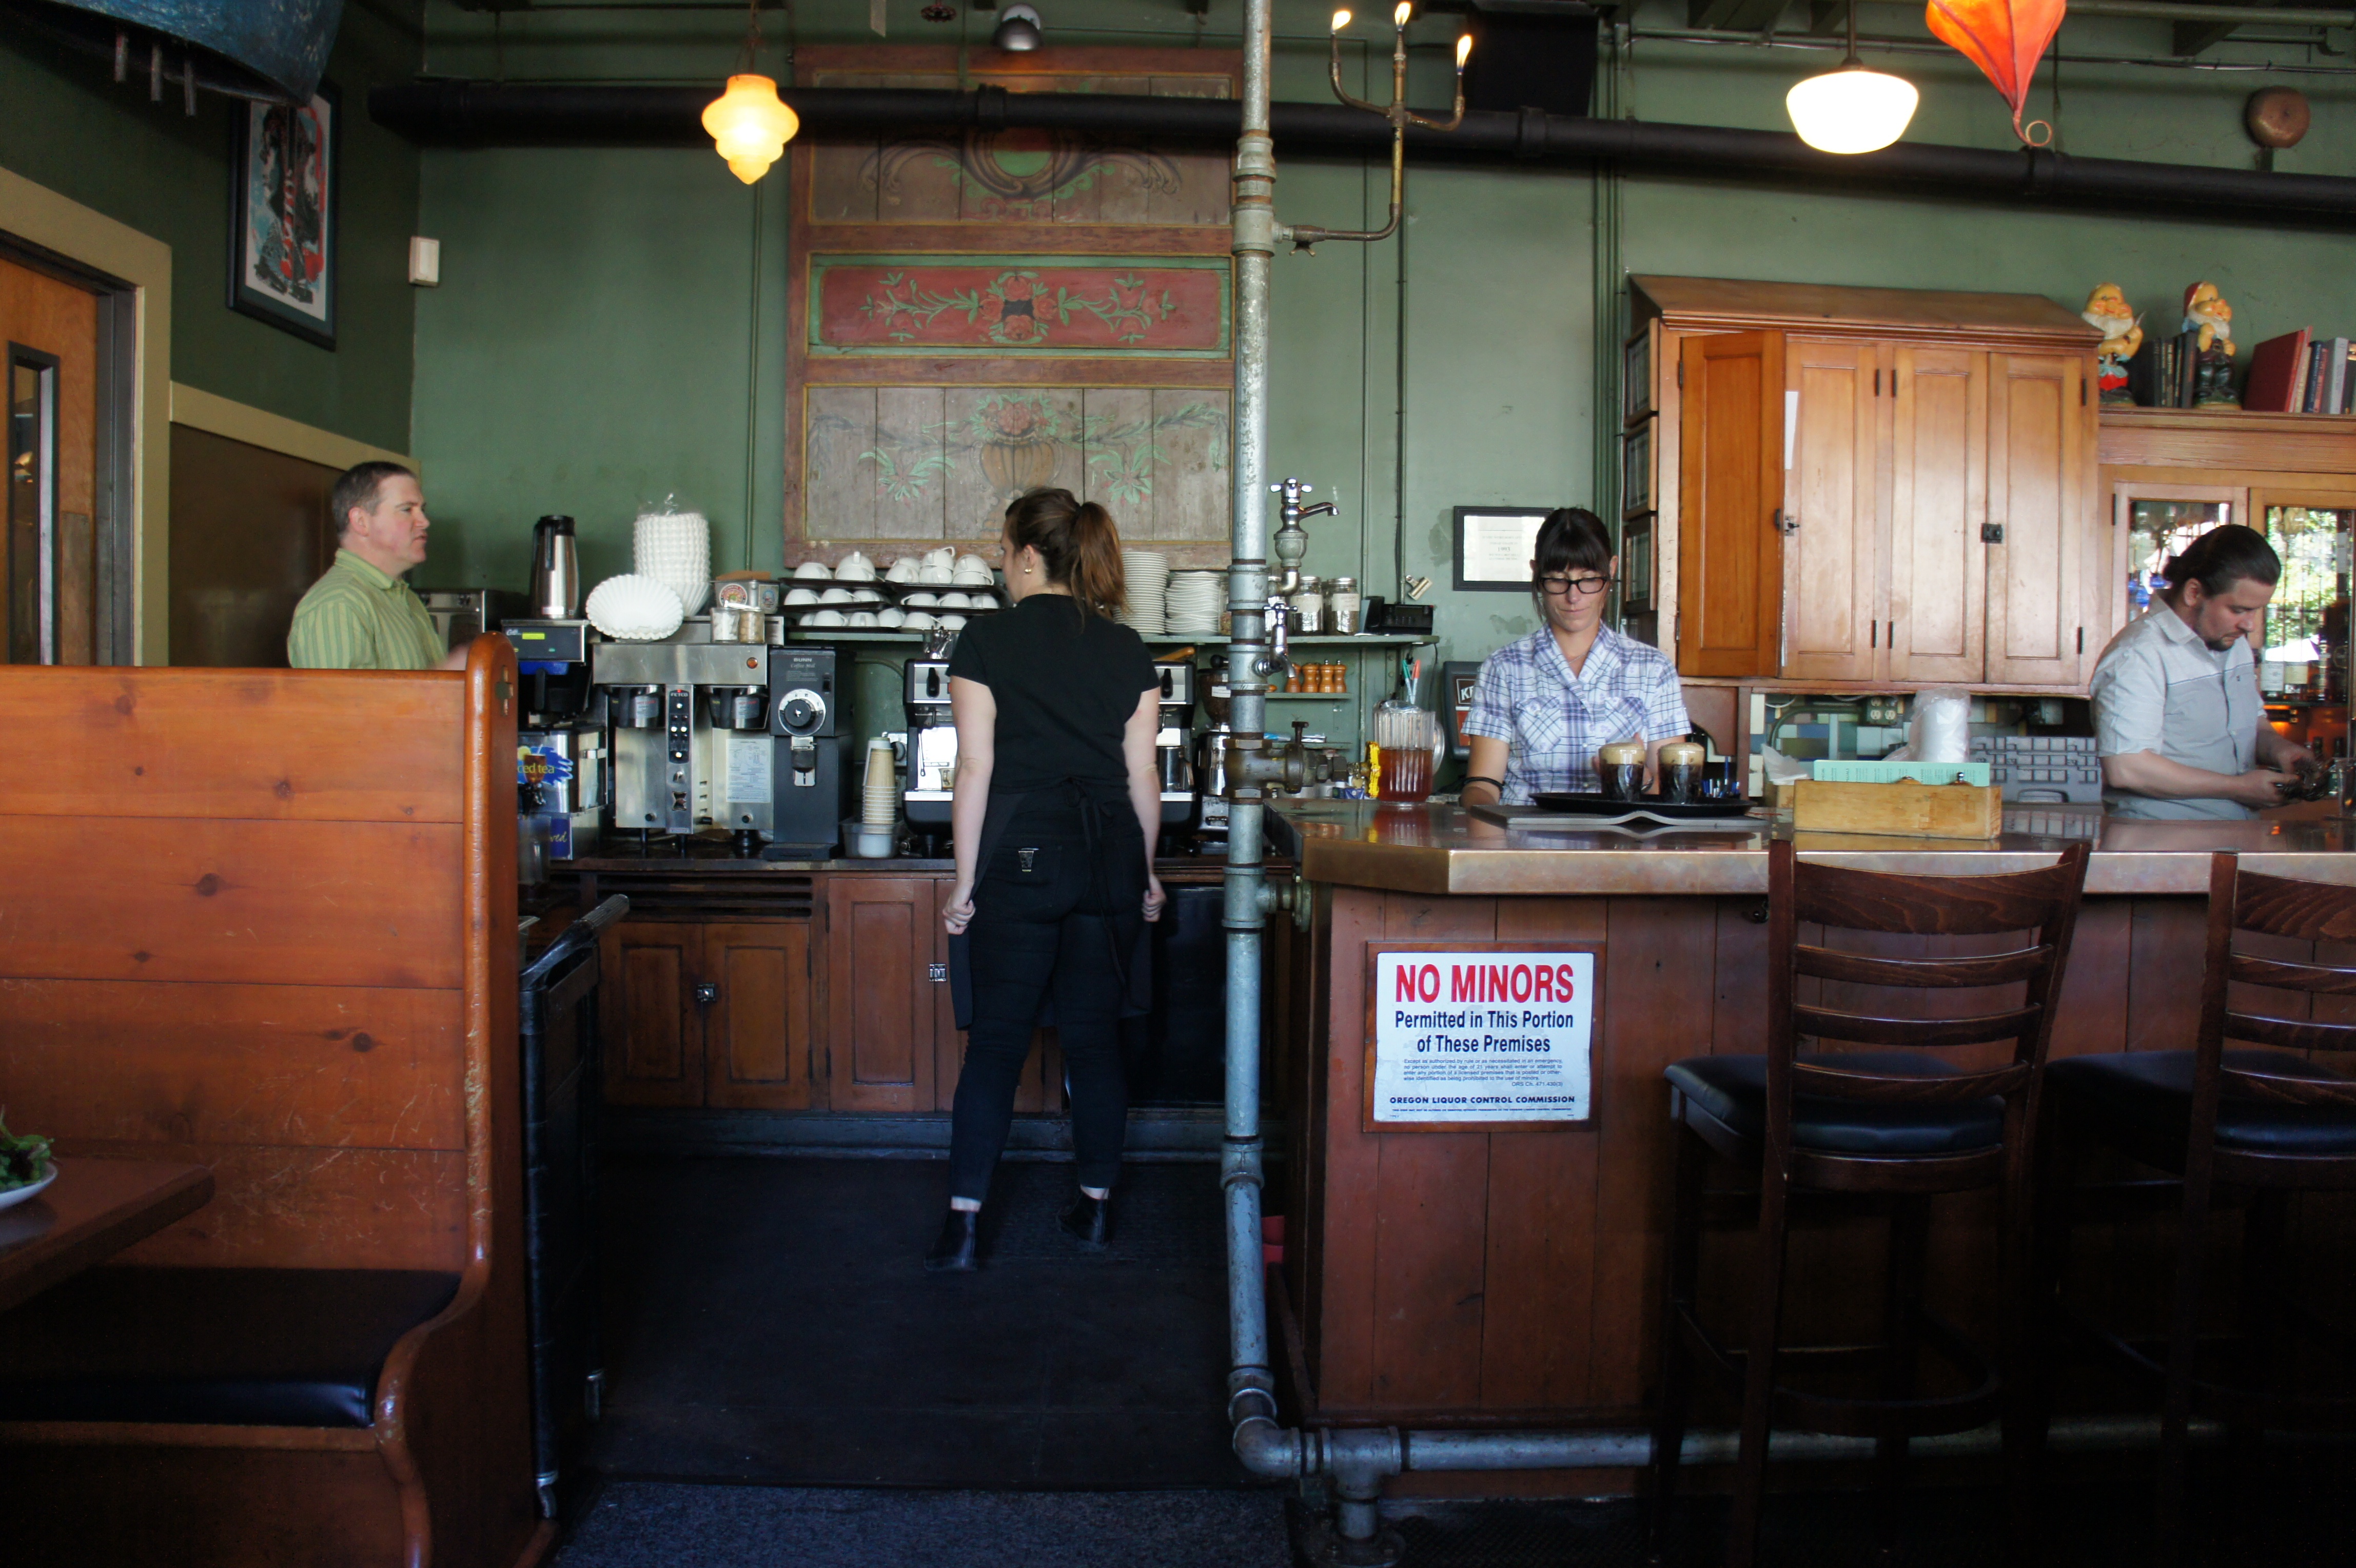
restaurant, bar, meal